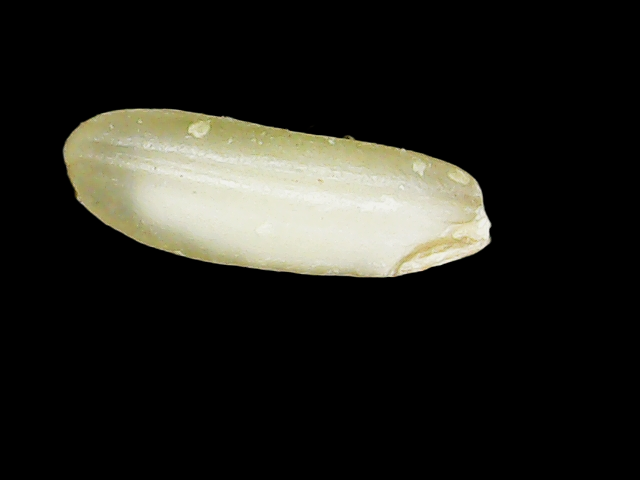
Rice variety: Binadhan17